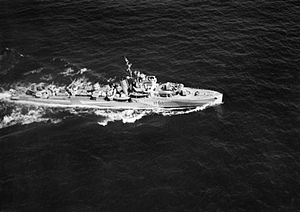
Force Z / Betydningen for den strategiske situation til søs
Force Z var en britisk flådestyrke med seks skibe, som den 27. oktober 1941, kort før udbruddet af Stillehavskrigen under 2. verdenskrig blev opstillet under ledelse af admiral Sir Tom Phillips. Styrken skulle hindre japanske flådestyrker i at foretage invasion af britiske kolonier i Sydøstasien, herunder opfange den japanske invasionsstyrke, som skulle gå i land i Malaya.